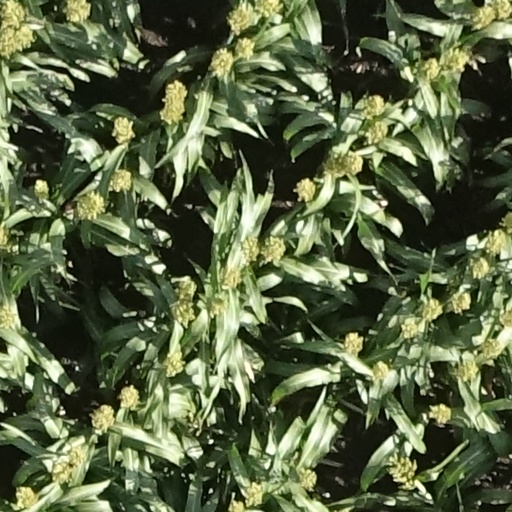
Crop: sorghum